Airborne early warning and control

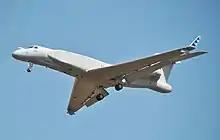
Republic of Singapore Air Force Gulfstream G550 CAEW

The Russian Aerospace Forces are currently using approximately 3-5 Beriev A-50 and A-50U "Shmel" in the AEW role. The "Mainstay" is based on the Ilyushin Il-76 airframe, with a large non-rotating disk radome on the rear fuselage. These replaced the 12 Tupolev Tu-126 that filled the role previously. The A-50 and A-50U will eventually be replaced by the Beriev A-100, which features an AESA array in the radome and is based on the updated Il-476.